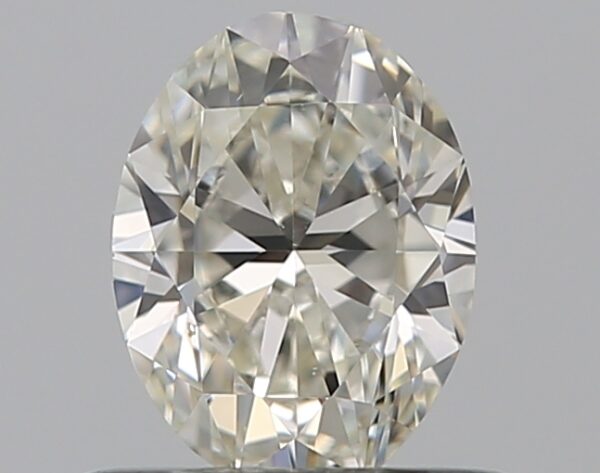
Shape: oval
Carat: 0.5
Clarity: VS2
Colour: I
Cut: VG
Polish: EX
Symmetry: GD
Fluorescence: M
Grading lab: GIA
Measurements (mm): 5.91 x 4.44 x 2.83